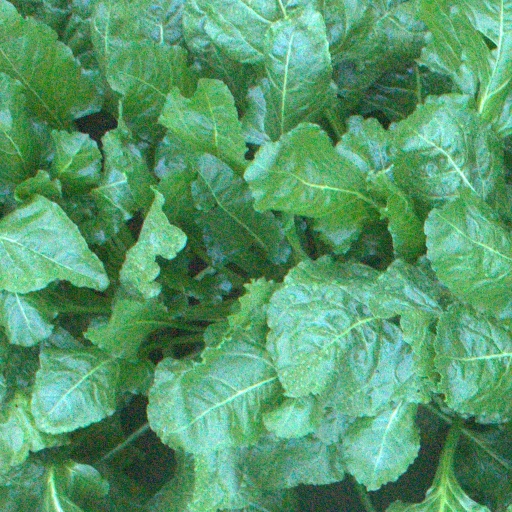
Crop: sugar beet